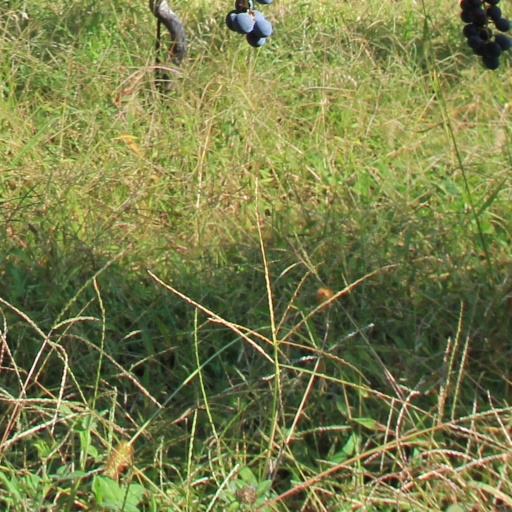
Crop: grape